Medical cannabis in the United States

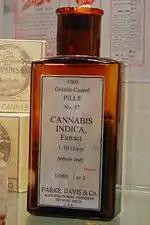
Cannabis pills sold by Parke, Davis & Co.

Cannabis was entered into the United States Pharmacopeia in 1850, as a treatment for neuralgia, tetanus, typhus, cholera, rabies, dysentery, alcoholism, opiate addiction, anthrax, leprosy, incontinence, snakebite, gout, convulsive disorders, tonsillitis, insanity, excessive menstrual bleeding, and uterine bleeding. It was widely available in pharmacies and even grocery stores during the latter half of the 19th century, priced affordably relative to other drugs with no requirement for a doctor's prescription. Cannabis was commonly sold in tincture form by Parke-Davis, Eli Lilly, E. R. Squibb & Sons, and other drug manufacturers.